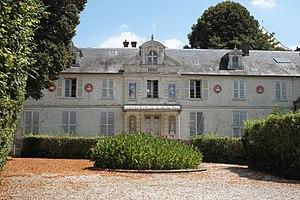
Un certain nombre d'œuvres cinématographiques et télévisuelles ont été tournés dans le département des Yvelines.